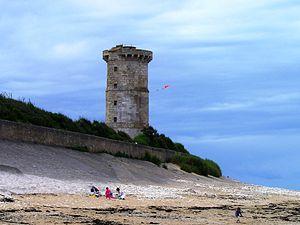
Le Vieux phare des Baleines, situé à la pointe occidentale de l'Île de Ré, sur la commune de Saint-Clément-des-Baleines. Il date de 1682. Son nom fait référence aux échouages de cétacés fréquents sur cette côte de l'île.